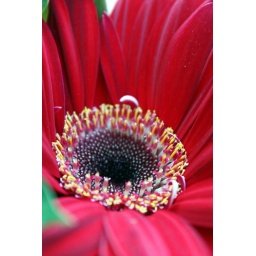
Some photos I took of flowers from a bouquet of flowers given to me by a group of friends on New Year's Eve.